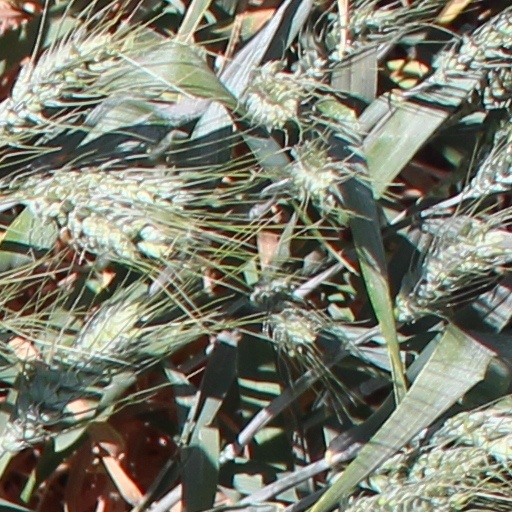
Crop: wheat